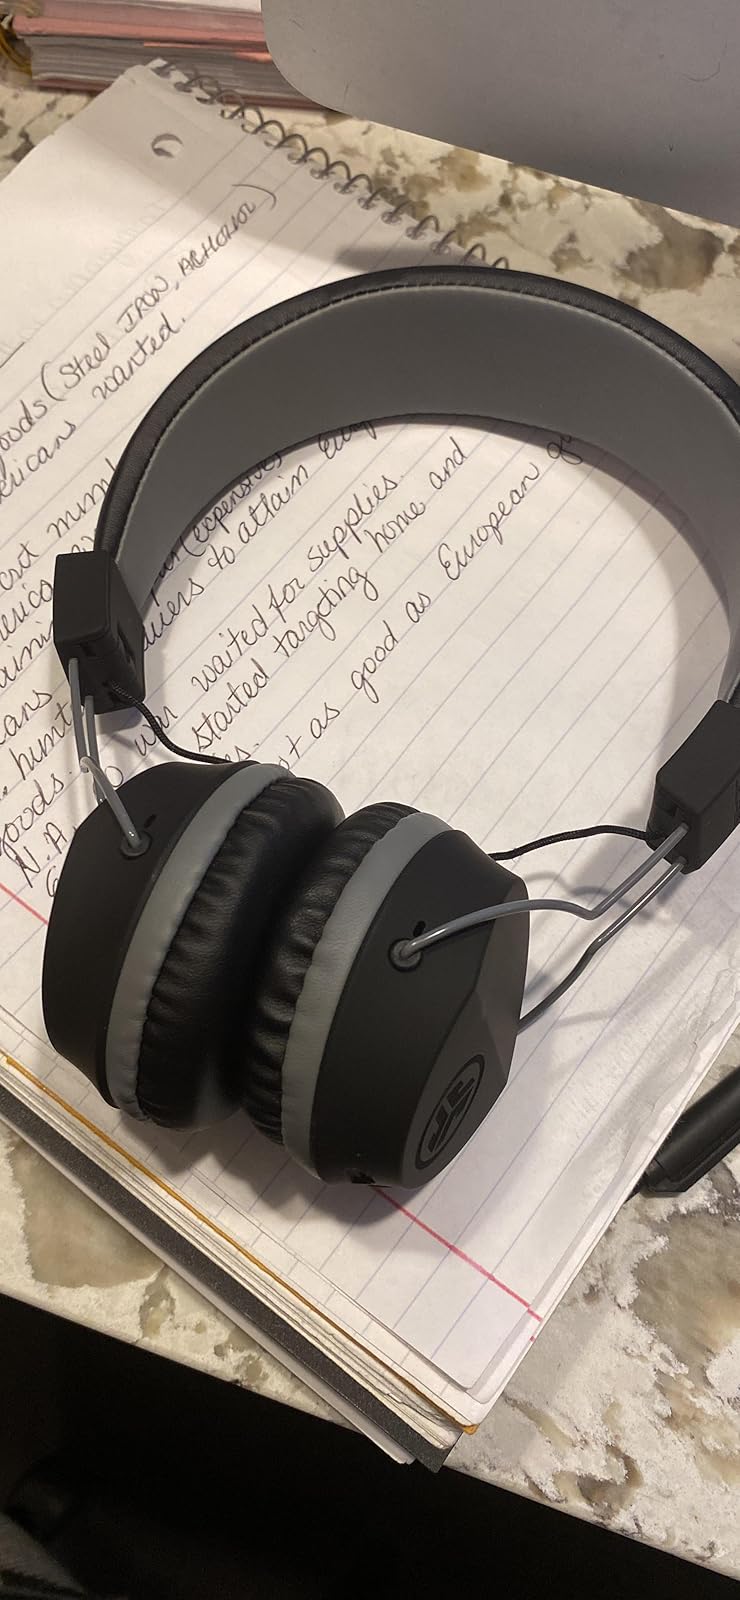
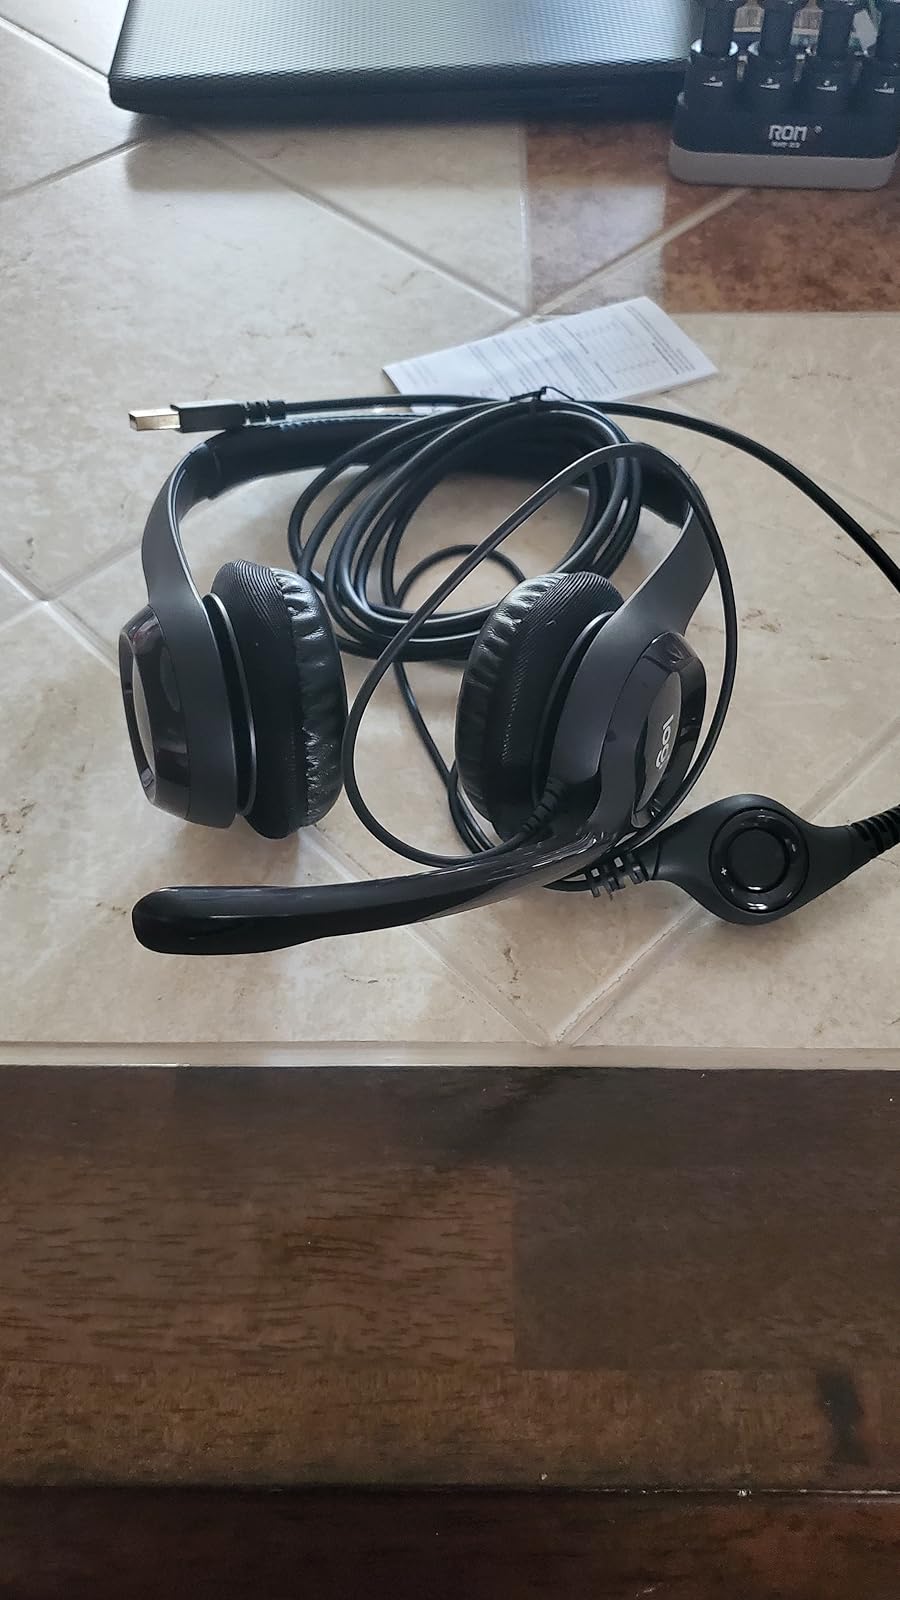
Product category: headphones
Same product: no